Waxing

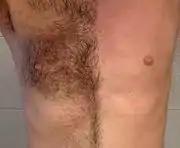
Male chest before and after waxing.

Strip waxing (soft wax) is accomplished by spreading a wax thinly over the skin. A cloth or paper strip is applied and pressed firmly, adhering the strip to the wax and the wax to the skin. The strip is then quickly ripped against the direction of hair growth, as parallel as possible to the skin to avoid trauma to the skin. This removes the wax along with the hair. There are different forms of strip waxing or soft waxing: heated, cold or pre-made strips. Unlike cold waxing, heated wax is spread easily over the skin. Cold waxing is thicker, which makes it more difficult to spread smoothly over the skin. Pre-made strips come with the wax on them, and they come in different sizes for different area uses.